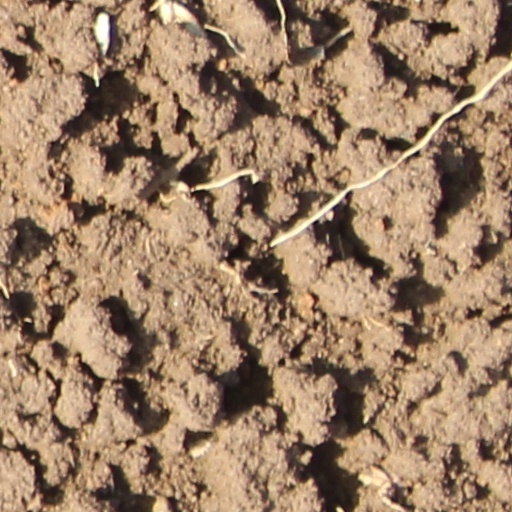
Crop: wheat